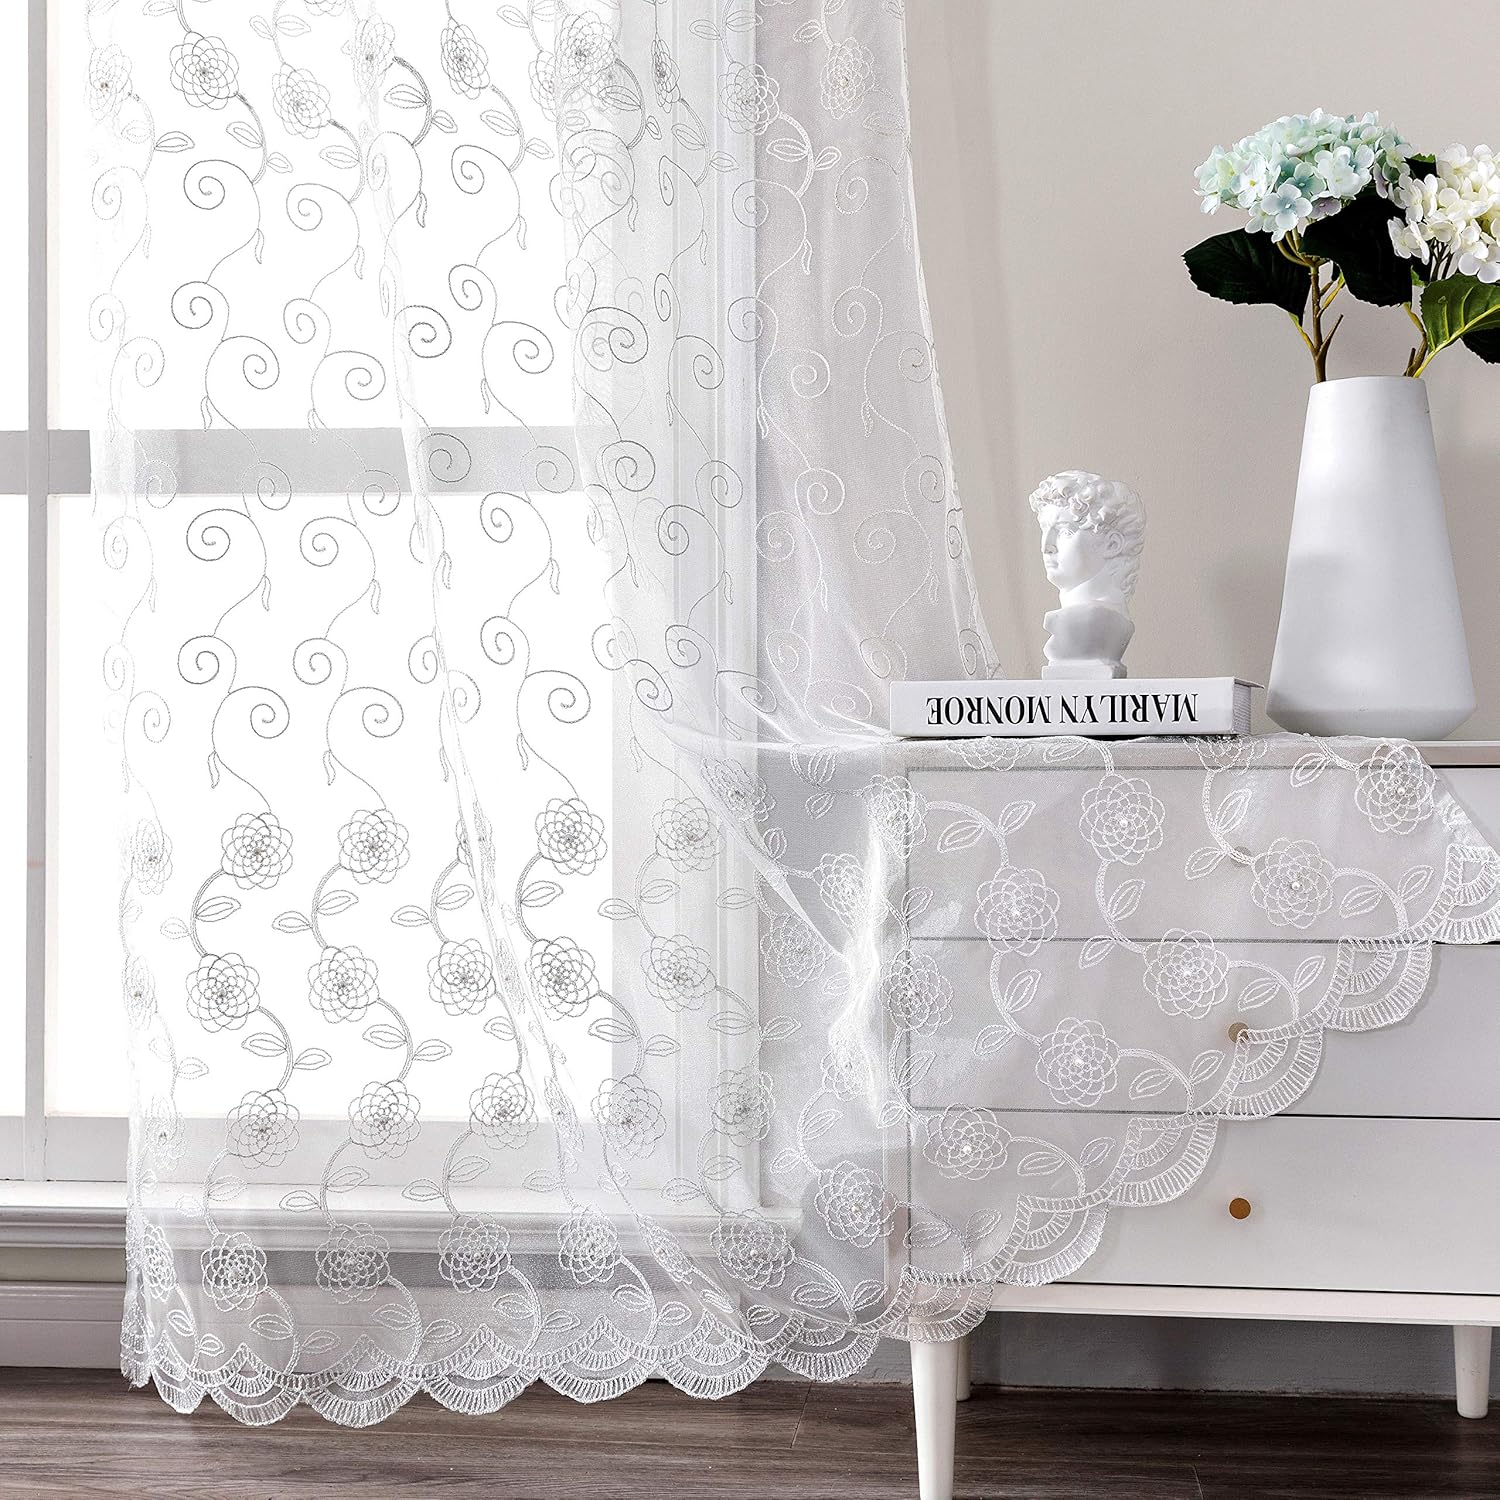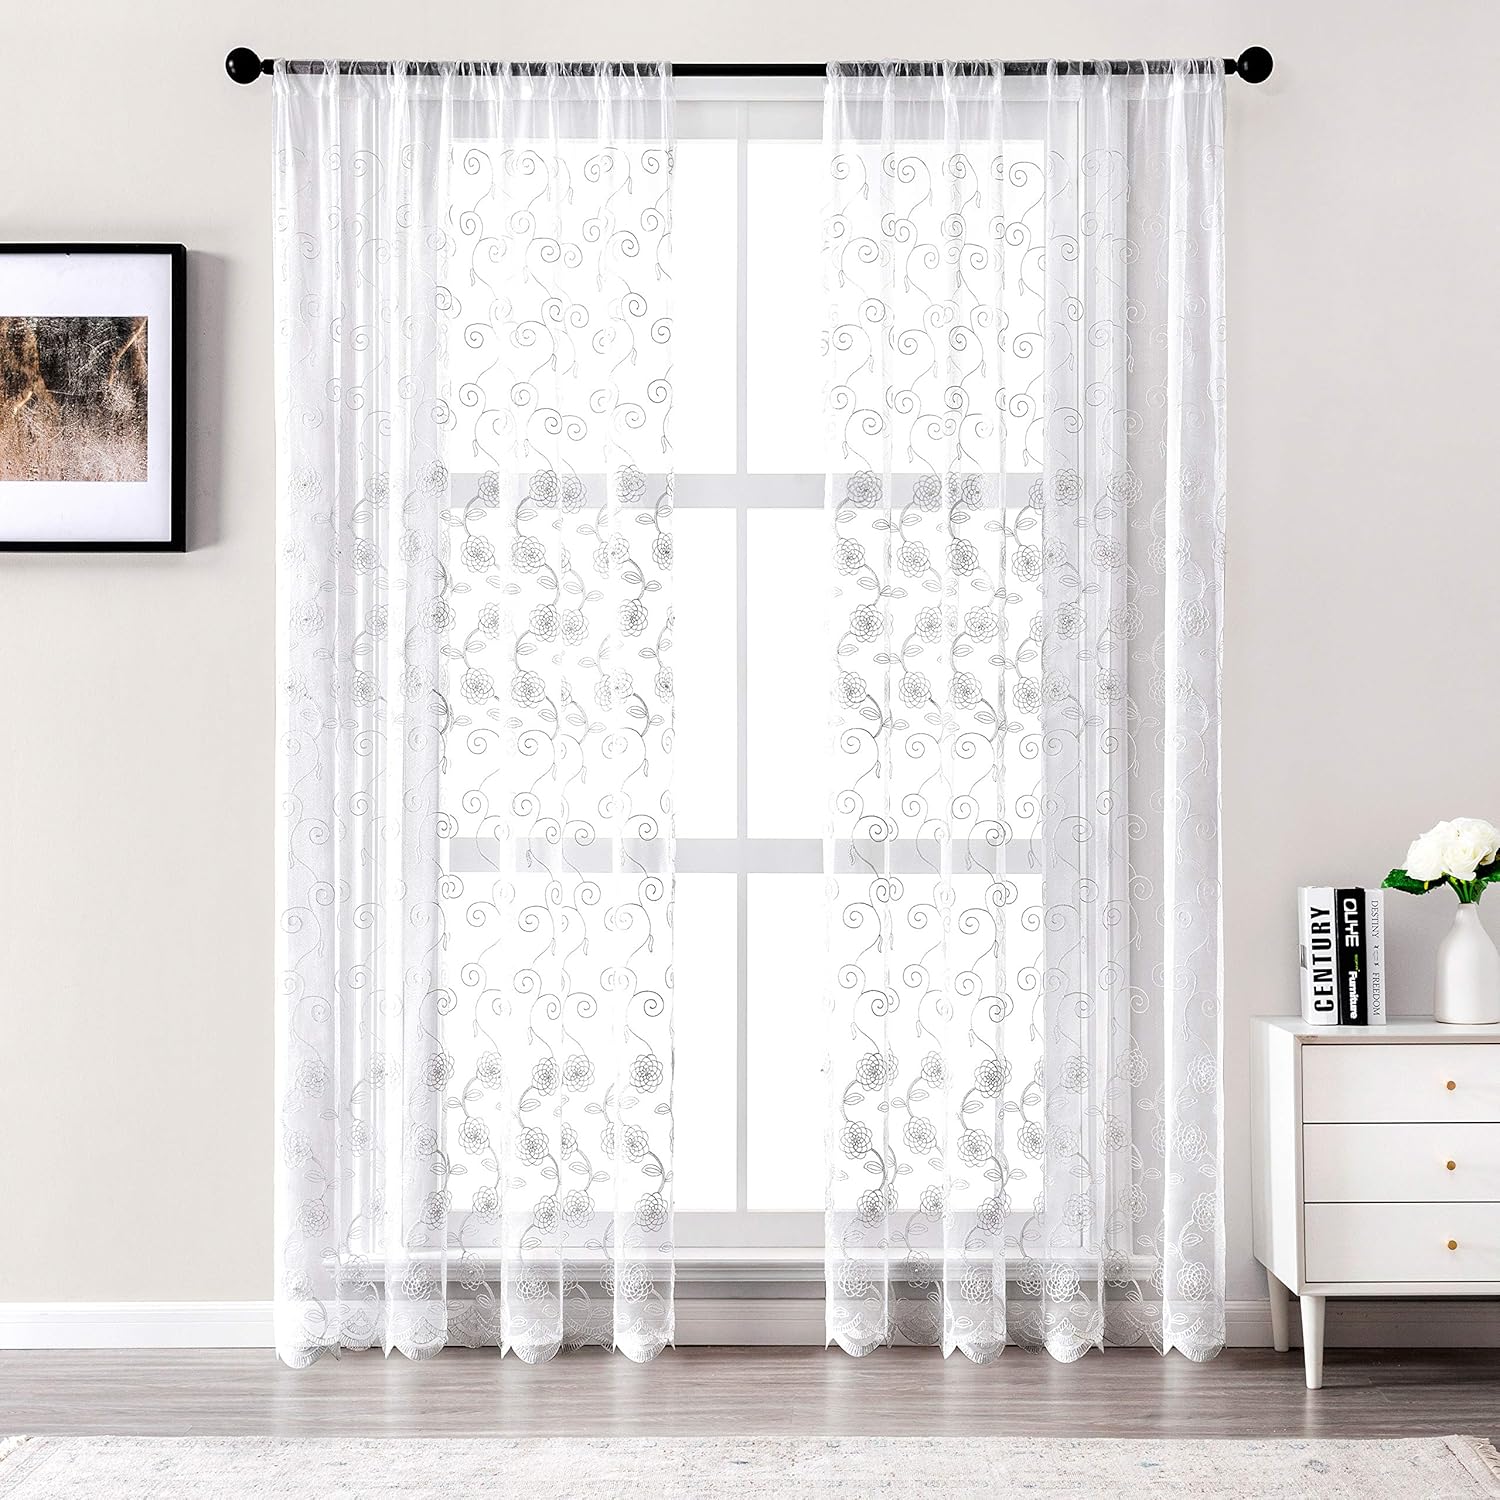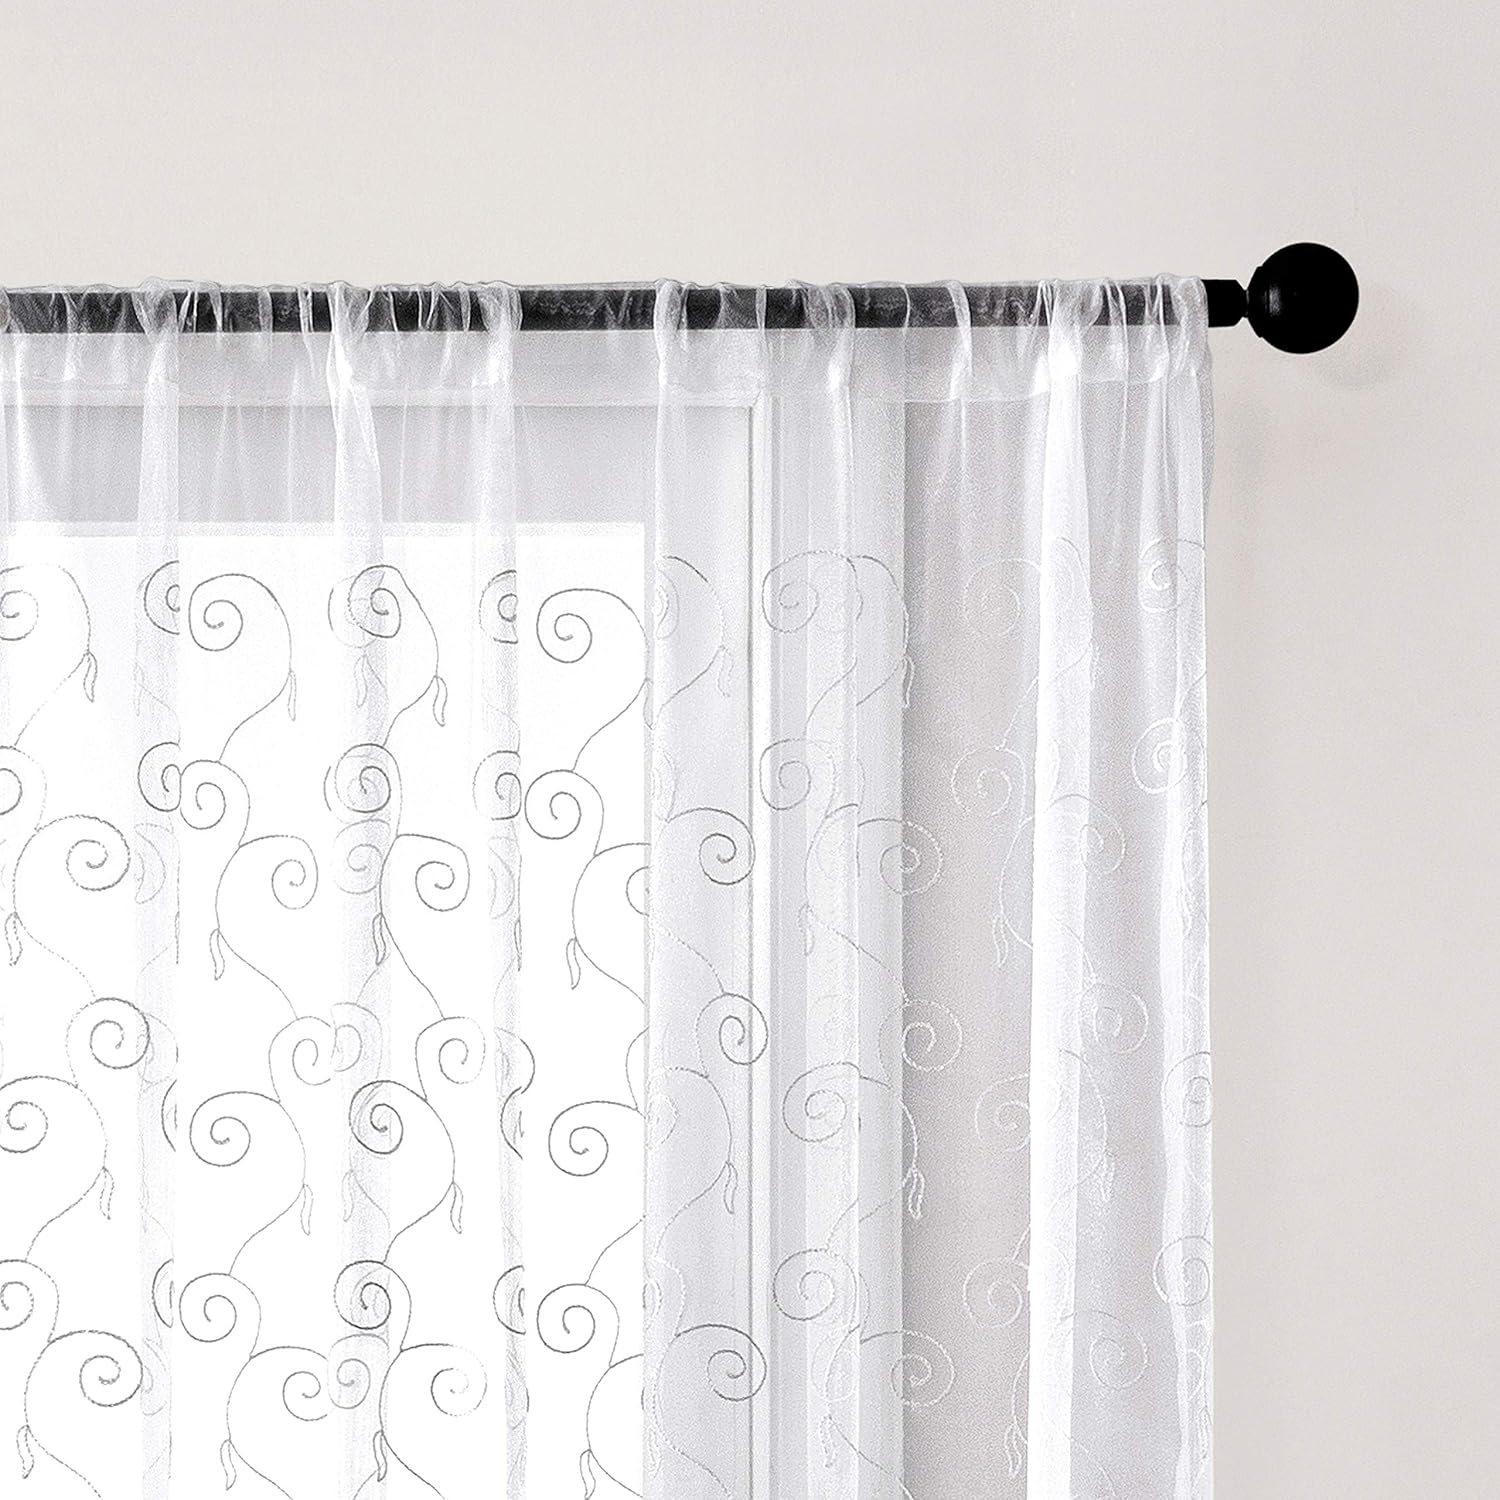
Jiyoyo Sheer Voile Window Curtains for Bedroom White Floral Vine Embroidered Girls Room Teenage Room Rod Pocket 1 Panels 63 Inch Long Curtain Set
Category: Amazon Home
Welcome to Jiyoyo Store; Made of dependable polyester voile, our sheer curtains drapes can brighten your living space by letting the amount of light in while sustaining a bit of privacy; They are beautiful, elegant and natural; Good for your living room, bedroom, family room, dining room, bathroom, office, or any other window space; Colors won't fade away with time goes by; Package Include:1 panel curtain, W50xL63, W50xL72, W50xL84, W50xL90, W50xL95, W50xL102, W100xL84, W100xL95, W100xL102 panel; Just feel free to contact us if you have any questions before ordering or after receiving the products, we'll be glad to help; Hope you have a good shopping experience in our store!
Features: Polyester & Polyester Blend | Made in USA and Imported | Include 1 Panel for Sheer/Tulle/Voile Curtain Drapery,each panel is 50 inches width by 102 inches length.Rod pocket works well with tension rods or normal rods. | Sheer curtains with pearl embroidered flowers make a pretty soft and natural look to your windows, give you a soft, fresh, elegant look by putting up sheer panels everywhere in your home. | Sheers suitable for living room, Kitchen, Bureau Door, Children's room etc.Smartly allowing natural light flowing into your room, while still providing privacy. | Sheer curtains are easy to care. Machine wash cold, gentle cycle, tumble dry low, Do not iron.